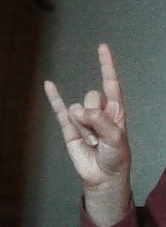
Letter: la